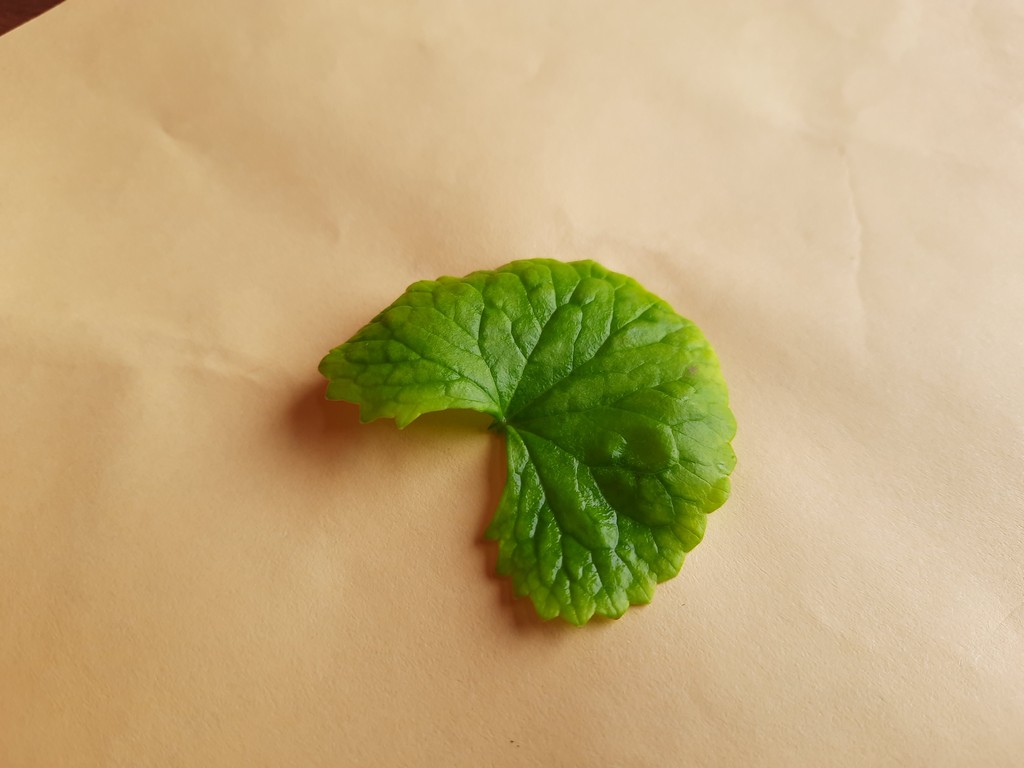
Label: Healthy